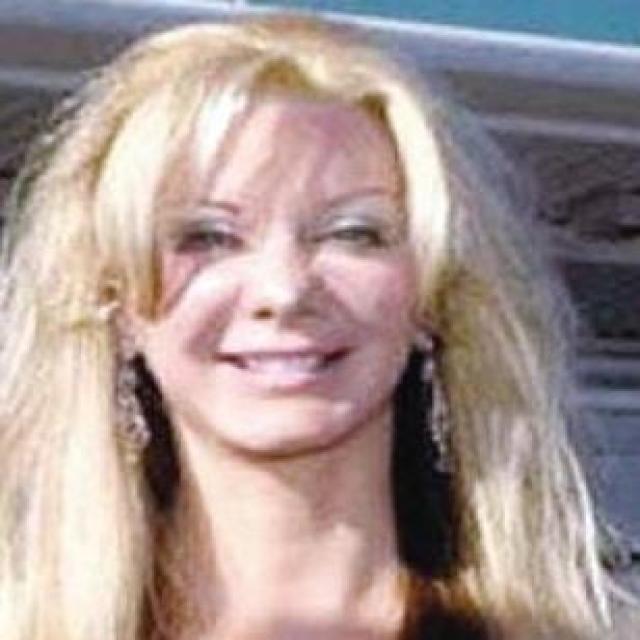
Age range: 45-64